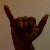
The image shows a hand gesture representing the letter 'Y' in Indian Sign Language.